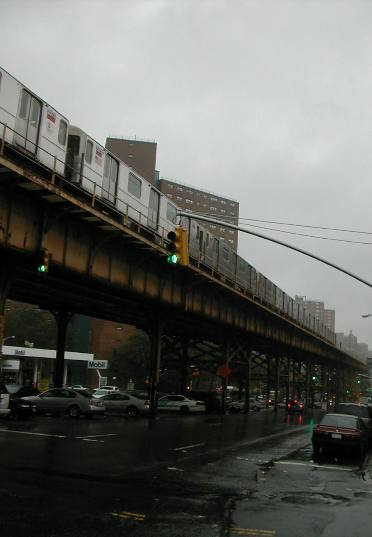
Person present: No